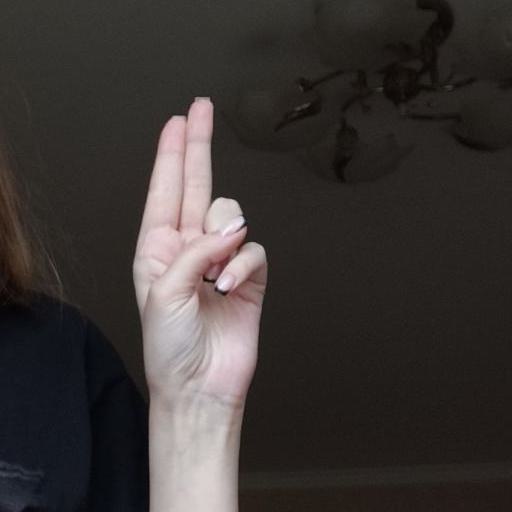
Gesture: two_up